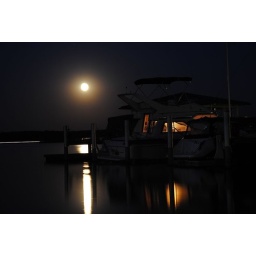
30 sec exposure - the white line on the left is a boat passing by